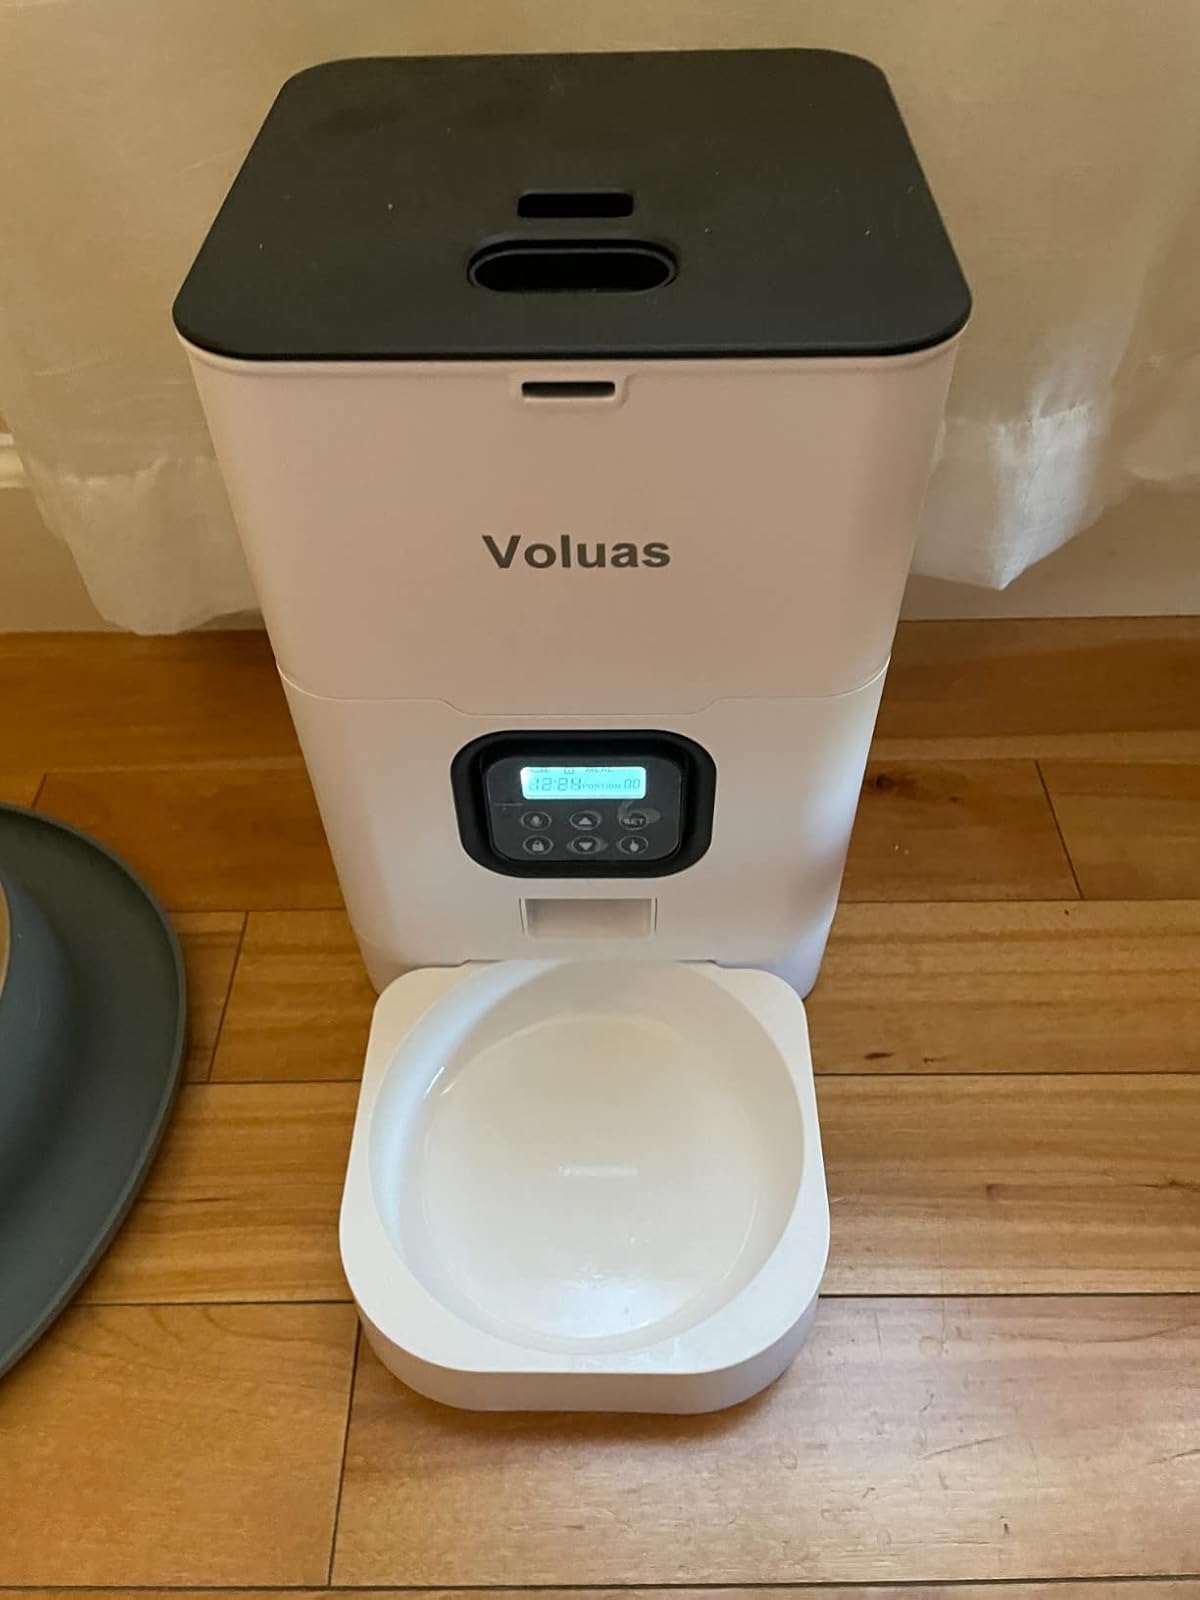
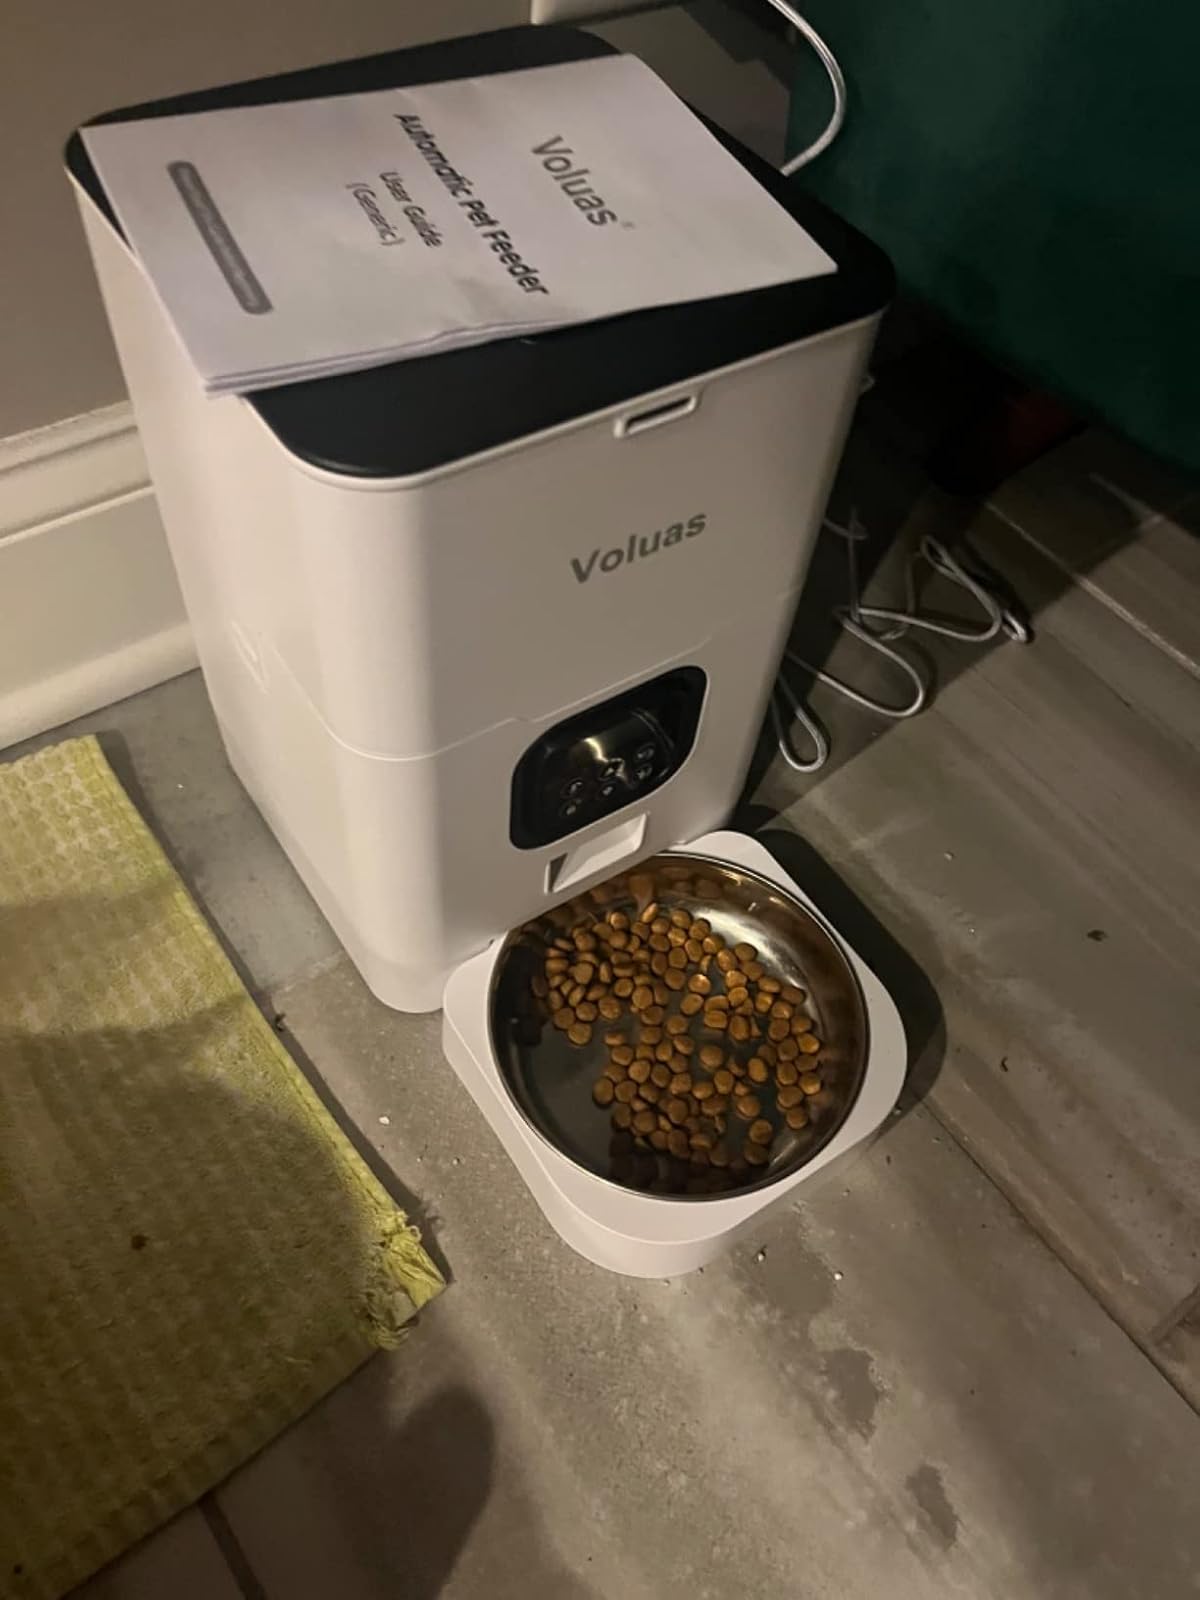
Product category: items_feeder
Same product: yes